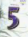
Number: 5